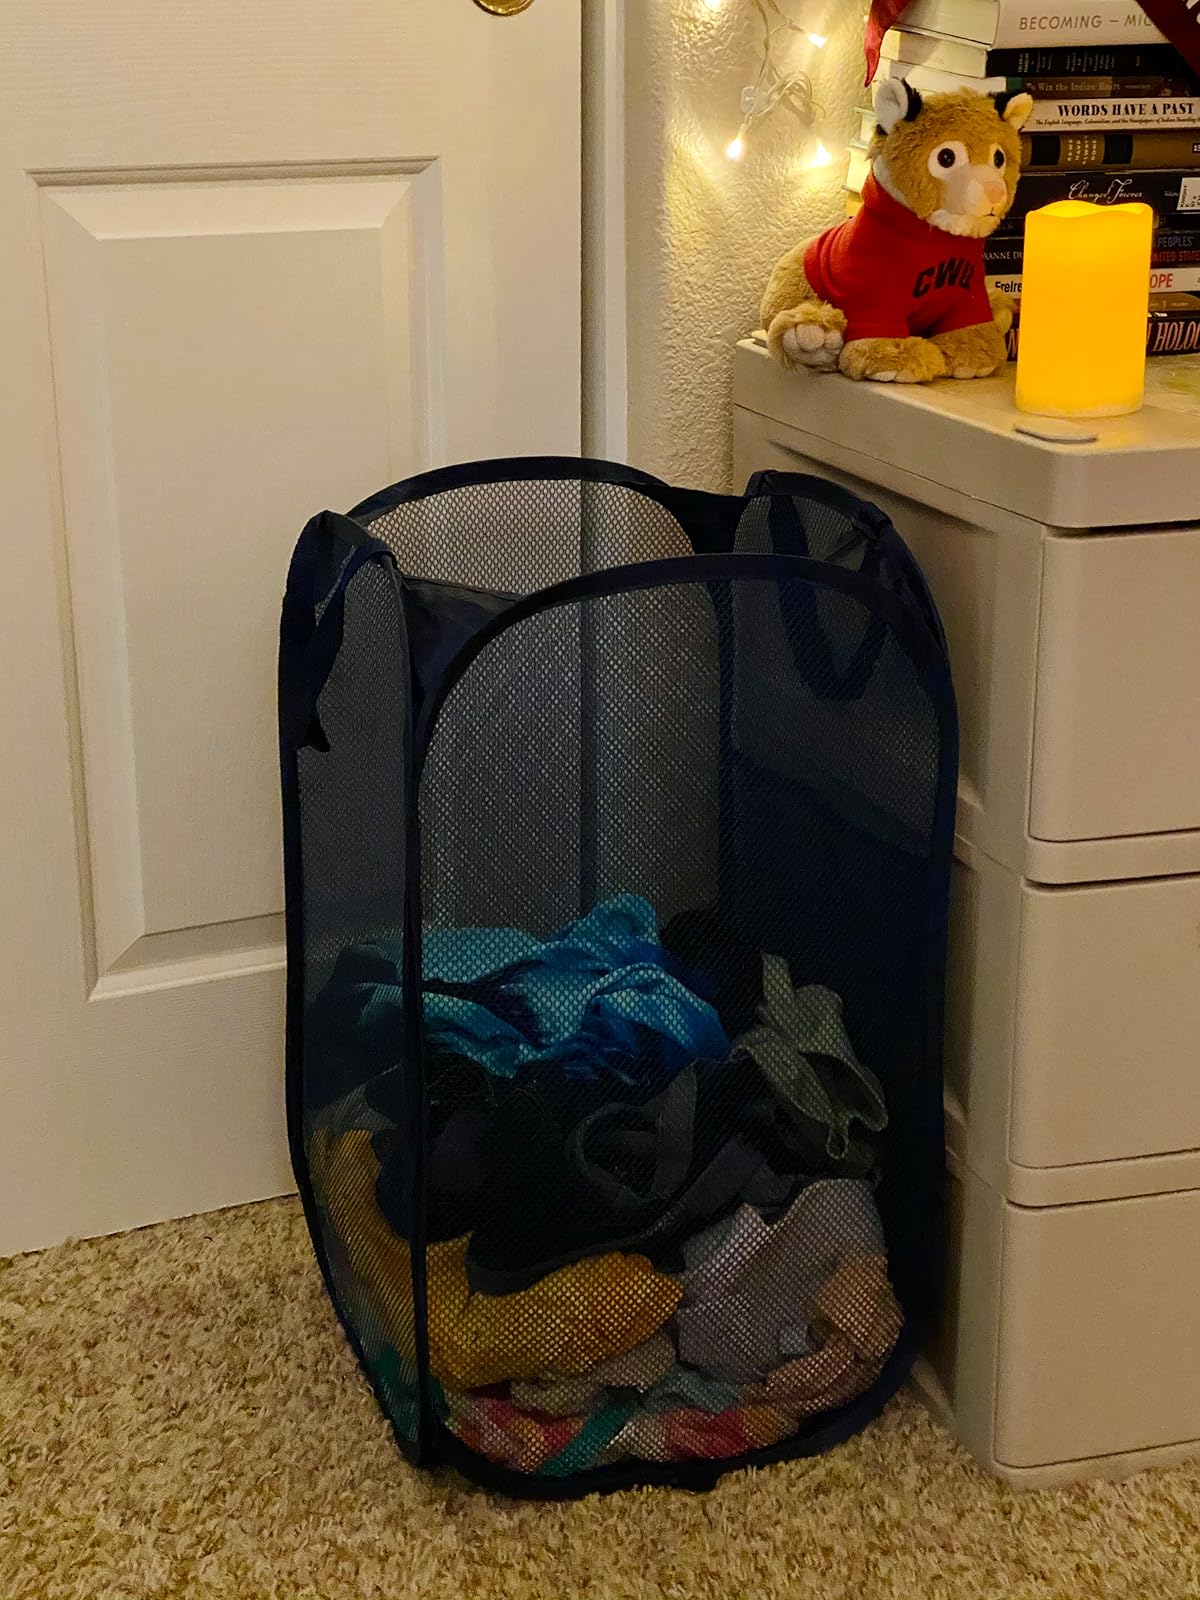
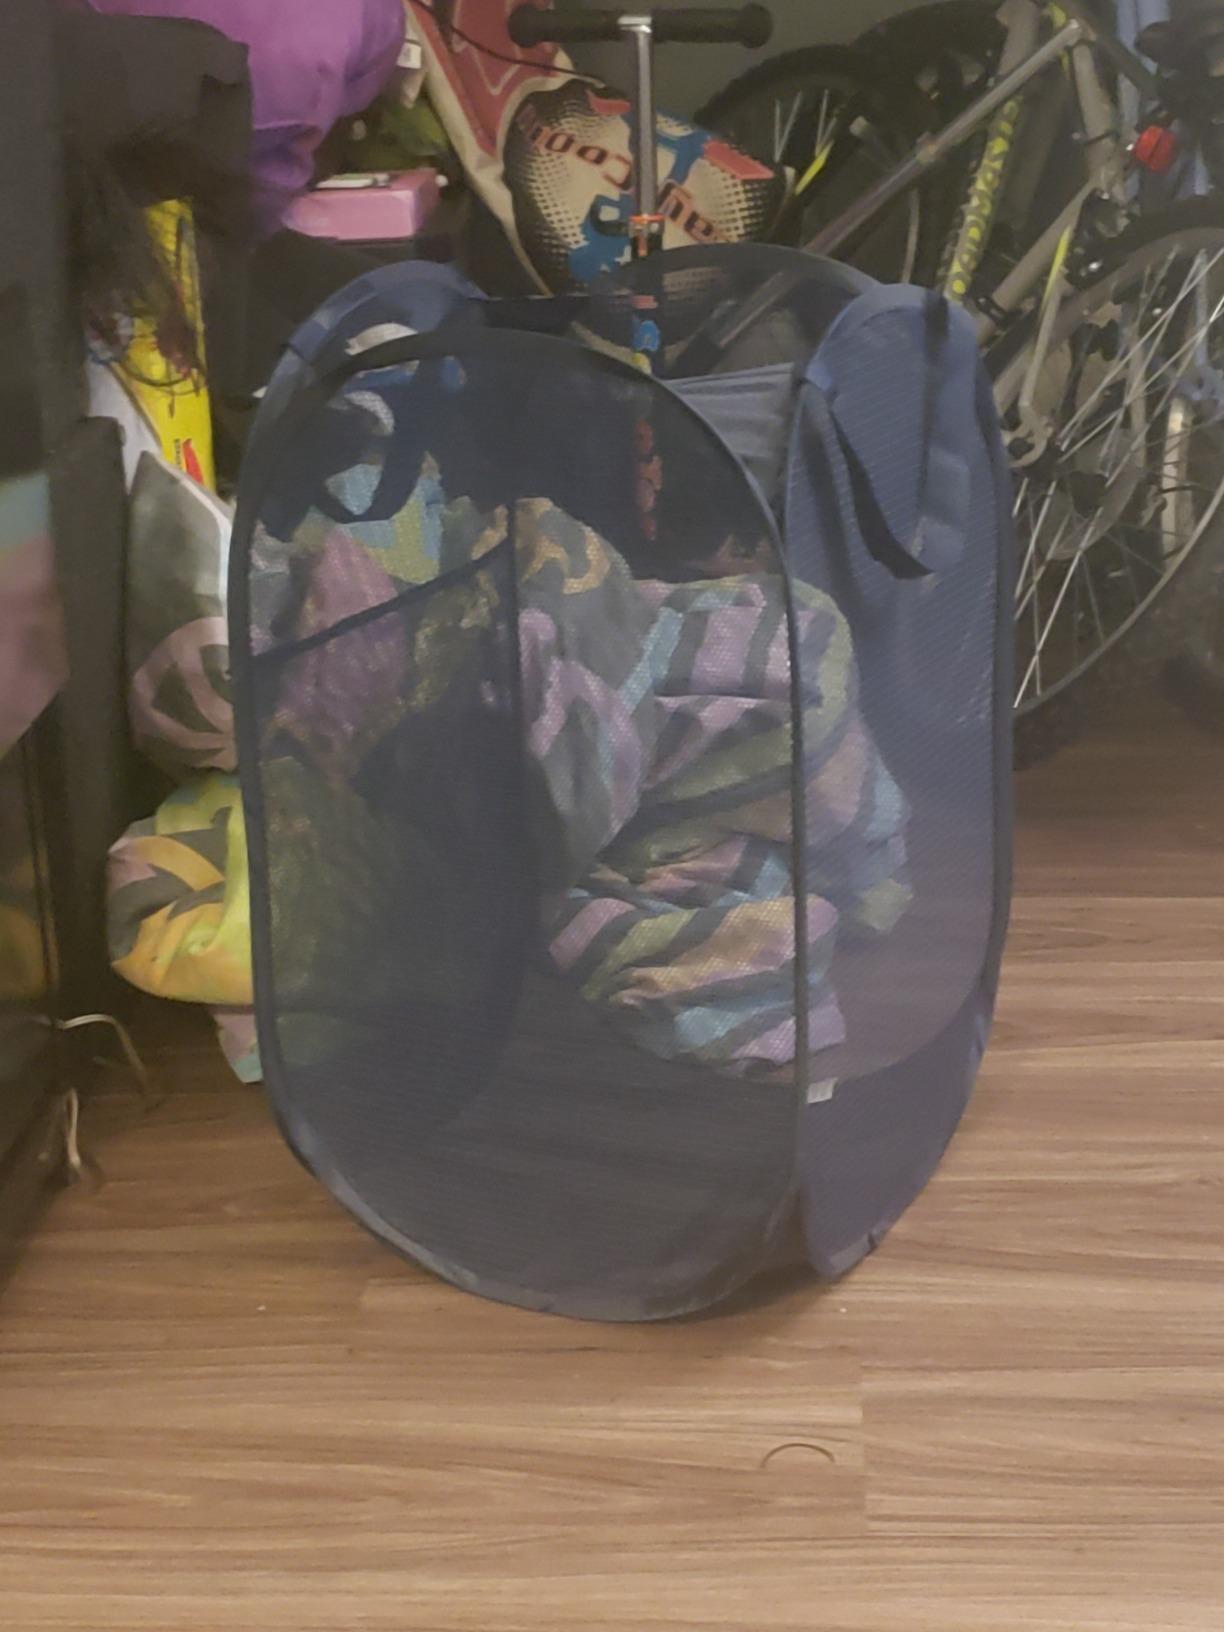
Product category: items_hamper
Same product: yes